470

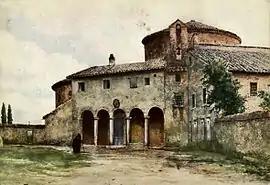
Santo Stefano Rotondo, by Roesler Franz

Year 470 (CDLXX) was a common year starting on Thursday of the Julian calendar. At the time, it was known as the Year of the Consulship of Severus and Iordanes (or, less frequently, year 1223 "Ab urbe condita"). The denomination 470 for this year has been used since the early medieval period, when the Anno Domini calendar era became the prevalent method in Europe for naming years.